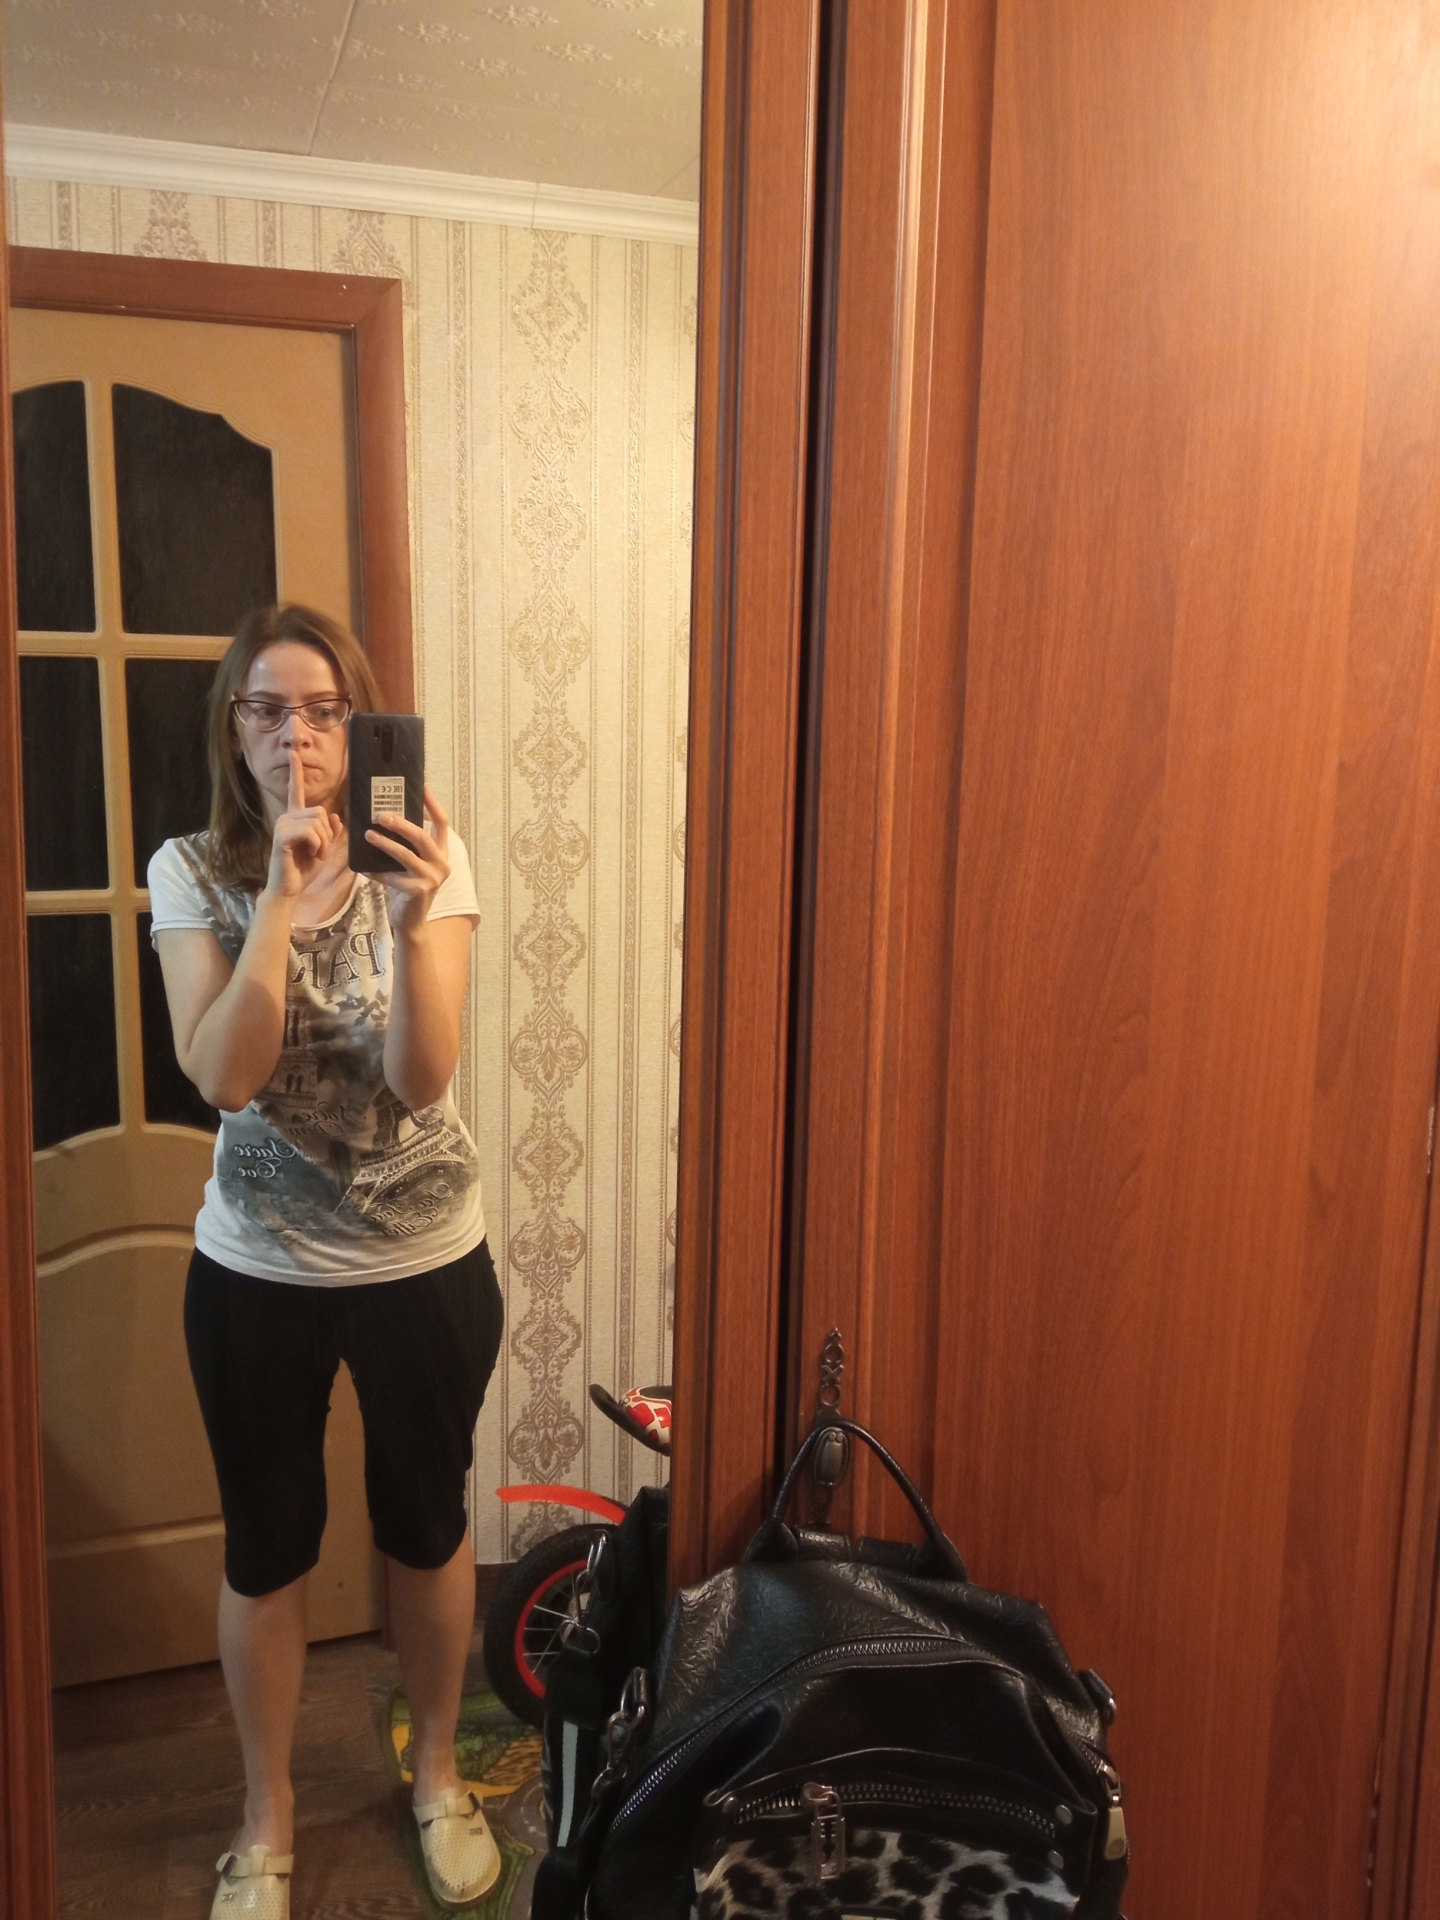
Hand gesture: mute